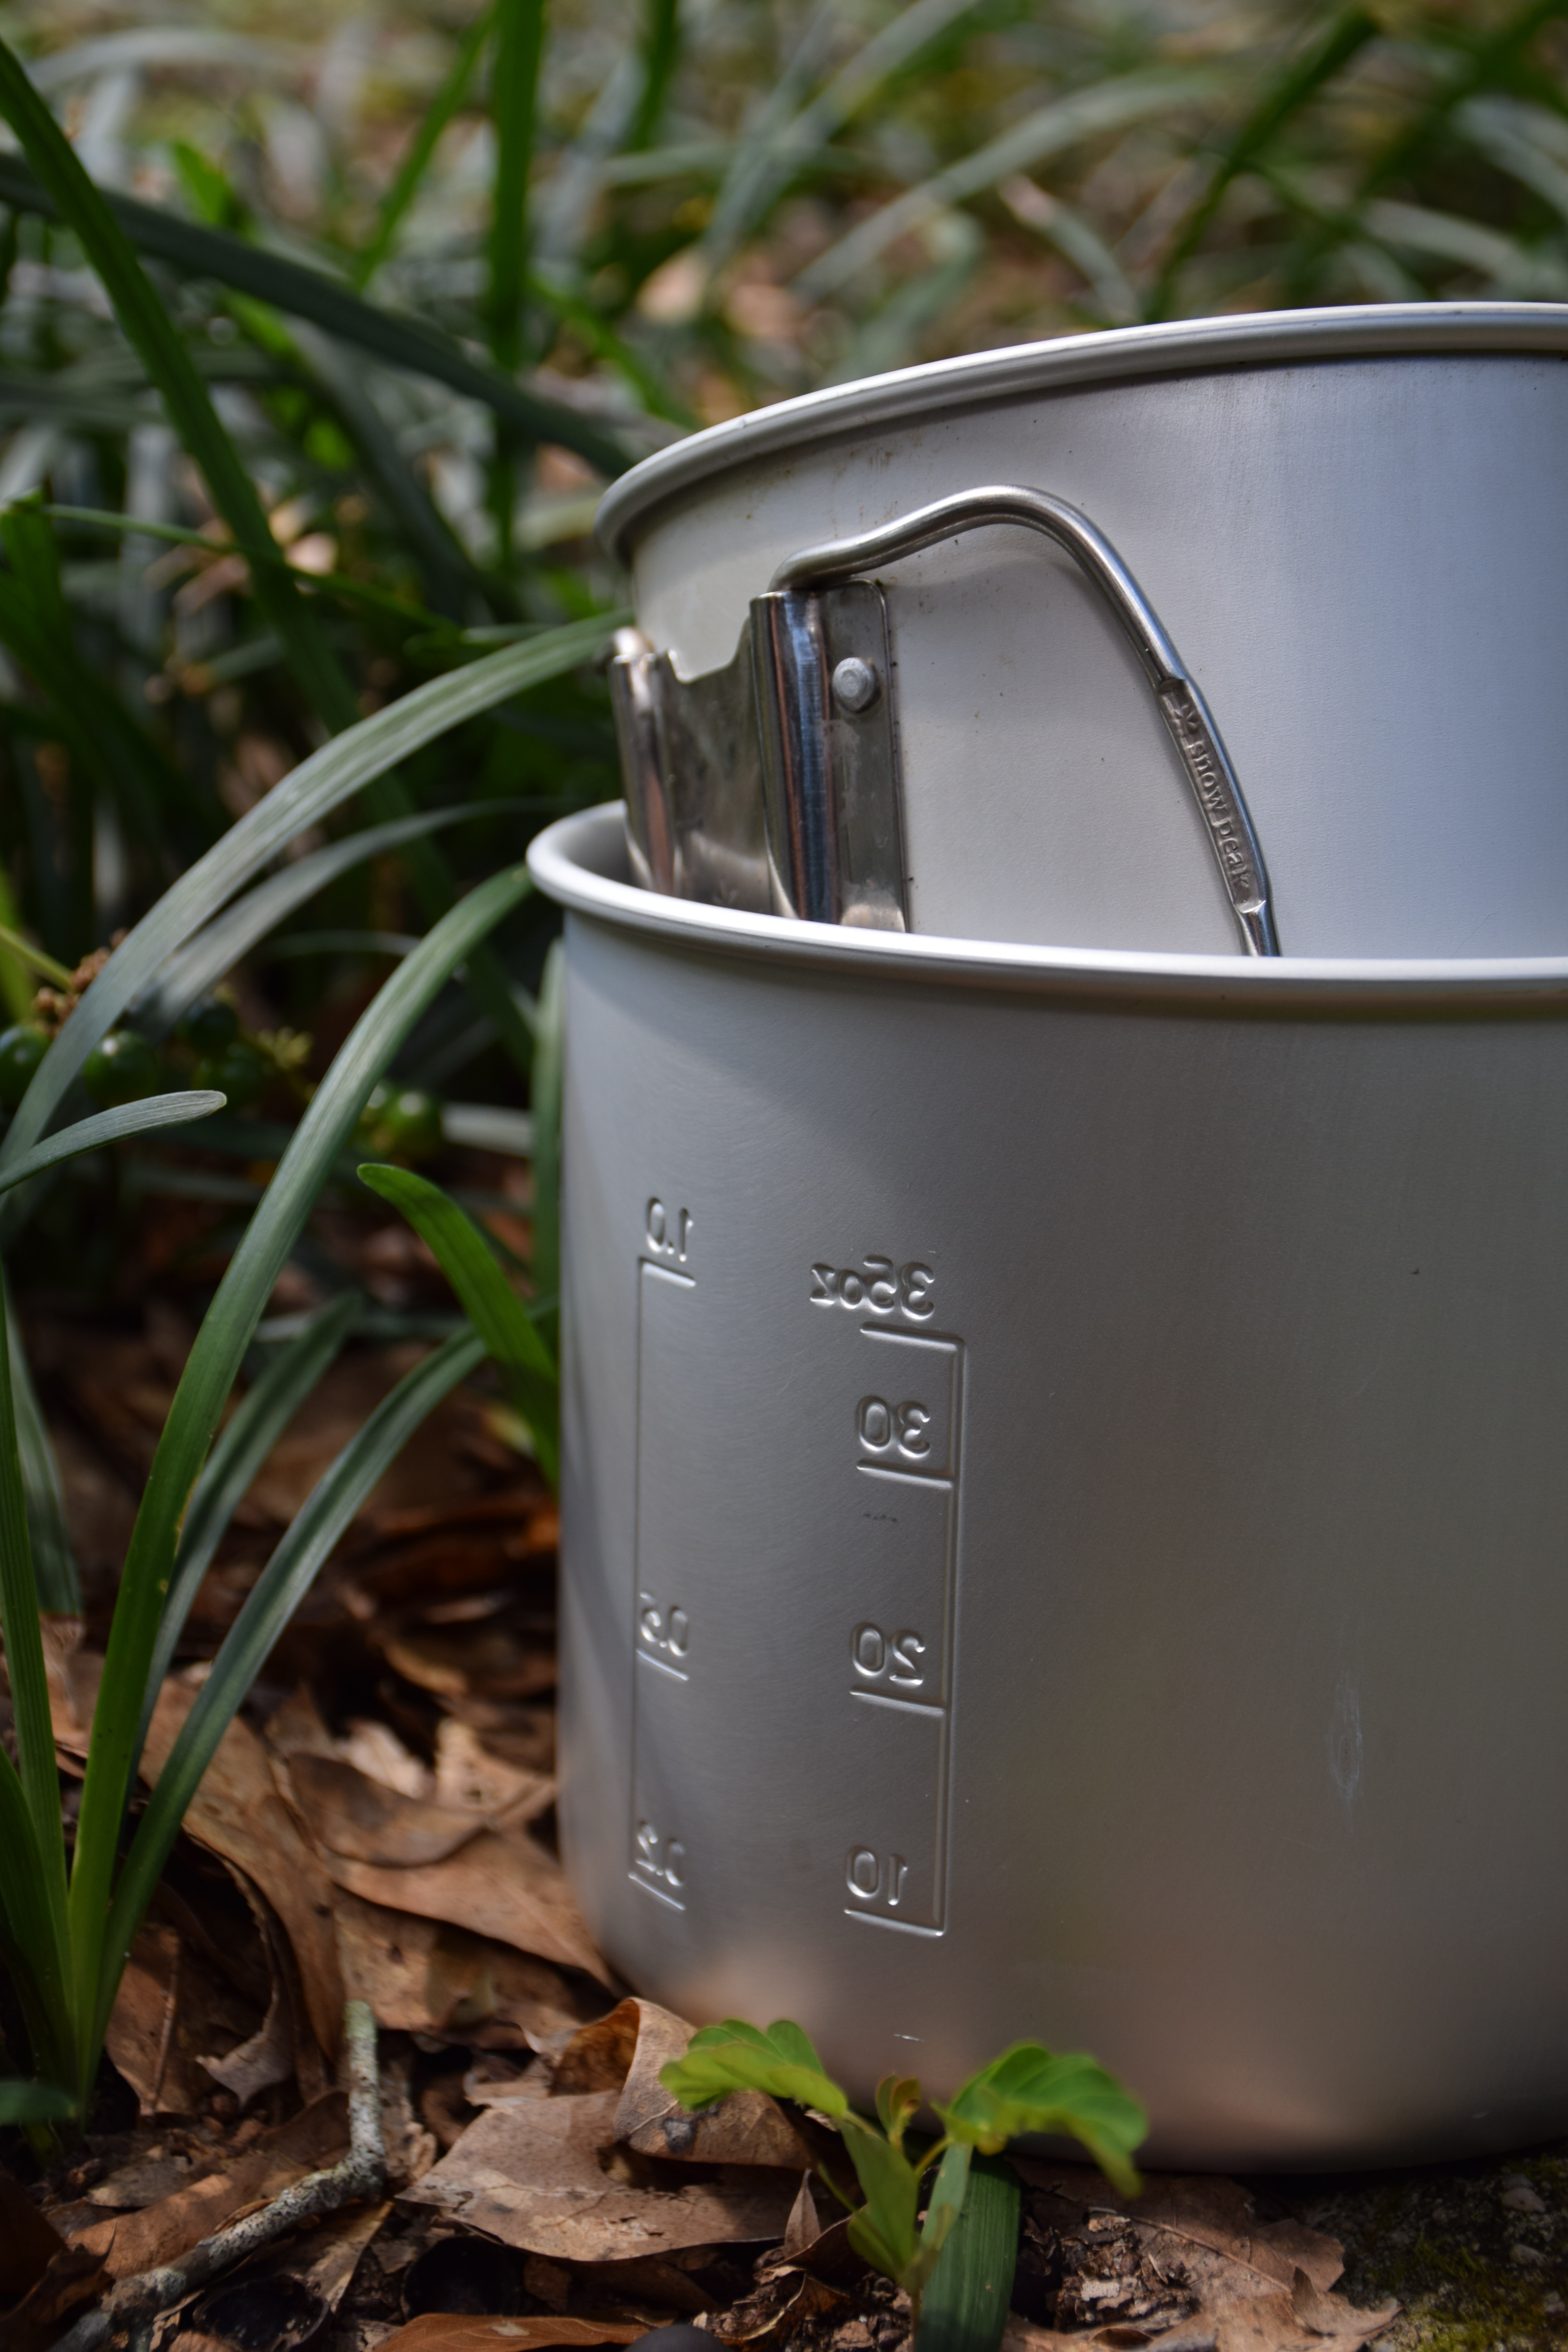
grass, abstract, flower, pot, spring, green, gear, metal, object, camping, lighting, close up, snowpeak, grey, backpacking, bright, shape, aluminum, macro photography